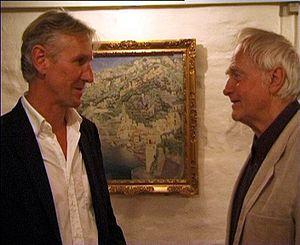
Ib Spang Olsen est un illustrateur et auteur danois de littérature d'enfance et de jeunesse.